NGC 5719

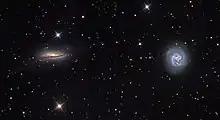
The galaxy pair NGC 5719 and NGC 5713 taken at Mount Lemmon Observatory/University of Arizona (Adam Block).

NGC 5719 is part of the NGC 5746 group according to A.M. Garcia. In this galaxy group there are 31 members including NGC 5636, NGC 5638, NGC 5668, NGC 5690, NGC 5691, NGC 5692, NGC 5701, NGC 5705, NGC 5713, NGC 5725, NGC 5740, NGC 5746, NGC 5750, IC 1022, IC 1024 and IC 1048. Together the NGC 5719 group is part of the Virgo III cluster, one of the clusters in the Virgo Supercluster.